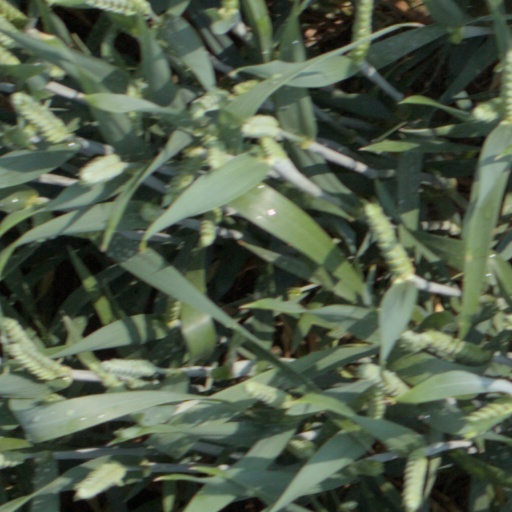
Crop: wheat